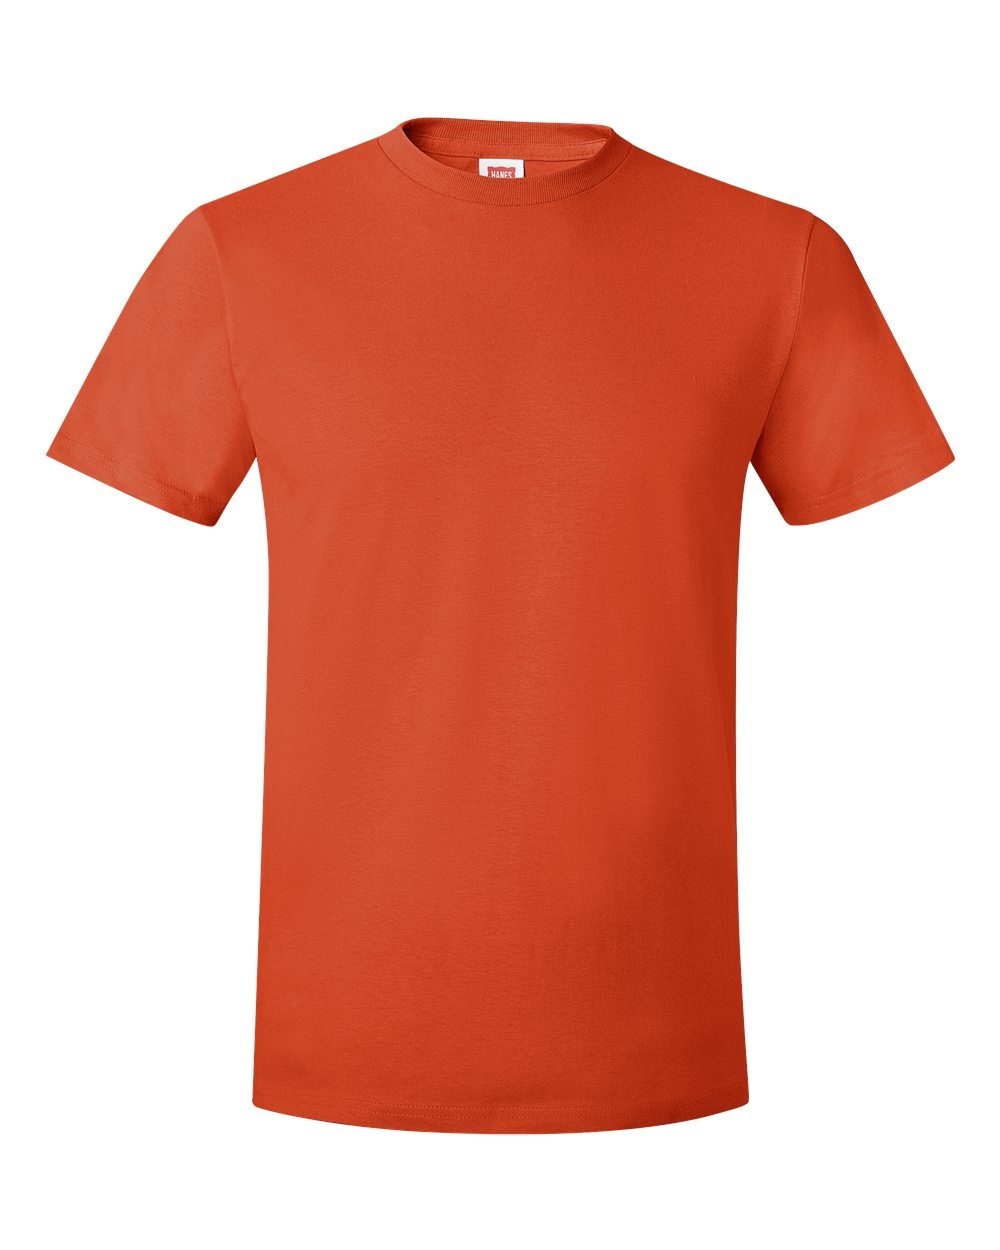
Item Name: Hanes Men's Nano-T-shirt_Orange_3XL
Bullet Point 1: Ultra-light cotton jersey feels fantastic next to your skin.
Bullet Point 2: Contemporary, contoured fit.
Bullet Point 3: Preshrunk for great fit wash after wash.
Bullet Point 4: Two-needle sleeve and bottom hems for added durability.
Bullet Point 5: Narrow, ribbed collar for a more vintage look.
Product Description: So lightweight and soft, you`ll fall in love with this T-shirt in a nano-second.
Value: 1.0
Unit: Count

Price: 6.56